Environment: real
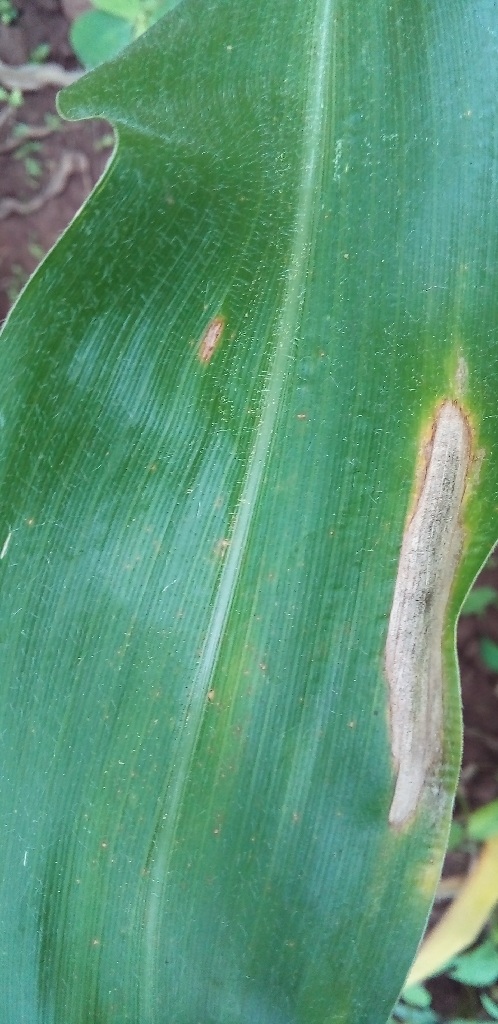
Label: northern_corn_leaf_blight